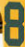
Number: 8